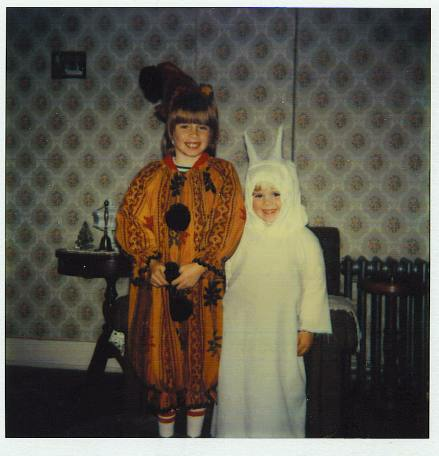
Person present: Yes